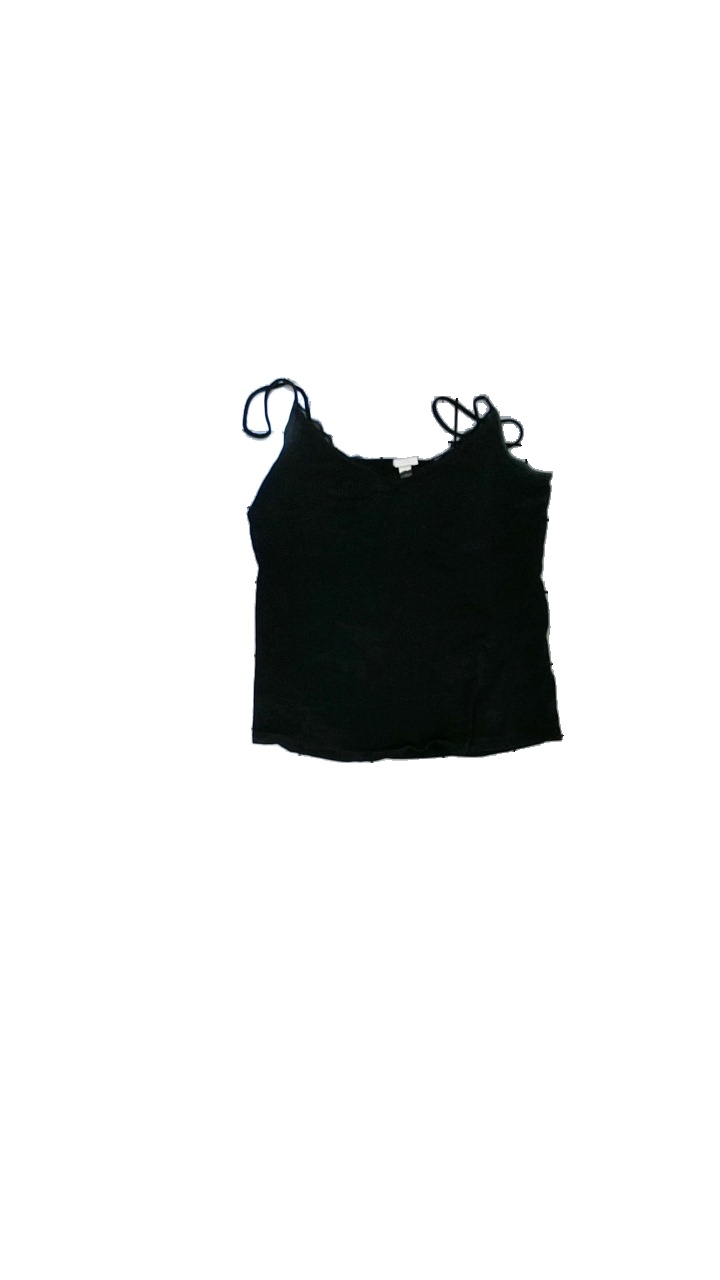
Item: Tank Top (Ladies)
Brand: H&m
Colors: Black
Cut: Regular, V-collar
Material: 83% cotton, 17% nylon
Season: All
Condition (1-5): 3
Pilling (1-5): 4
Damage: stained edges
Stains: Major
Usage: Export
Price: <50